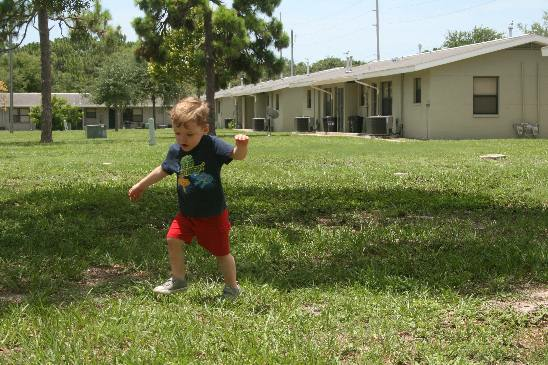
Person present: Yes